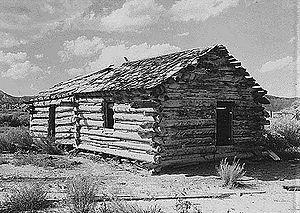
Habitation habitée par Ebenezer Bryce vers 1881 (photo de 1929) - Parc national de Bryce Canyon, Utah, USA
Le parc national de Bryce Canyon est un parc national américain situé dans le Sud de l'Utah.
Ebenezer Bryce est la personne qui a donné son nom au parc national de Bryce Canyon.